Polytechnic F.C.

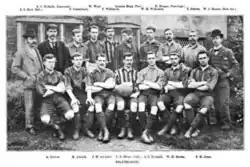
1894

The club was originally established in 1873 or 1875, and was originally called Hanover United Football Club The club entered the FA Cup for the first time in 1879, entering the first round, where they met Grey Friars but lost 2–1. In 1892, under the name Polytechnic Football Club, the club became founder members of the Southern Alliance finishing fourth in the league's only year in existence. The FA Amateur Cup was also entered in 1895. The club played in the Southern Suburban League for a few seasons in the early 1900s before joining the Olympian League for the 1909–10 season.